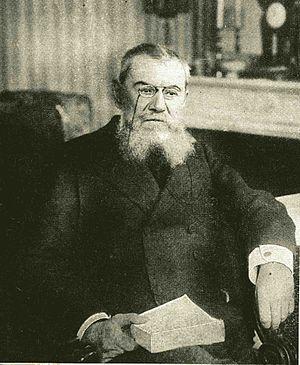
Pierre de la Gorce, élu à l'Académie française
Pierre de La Gorce est un magistrat, un avocat et un historien français, membre de l'Académie française.
Liste non exhaustive de personnes étant nés ou ayant vécu à Vannes, commune française du Morbihan, en Bretagne.